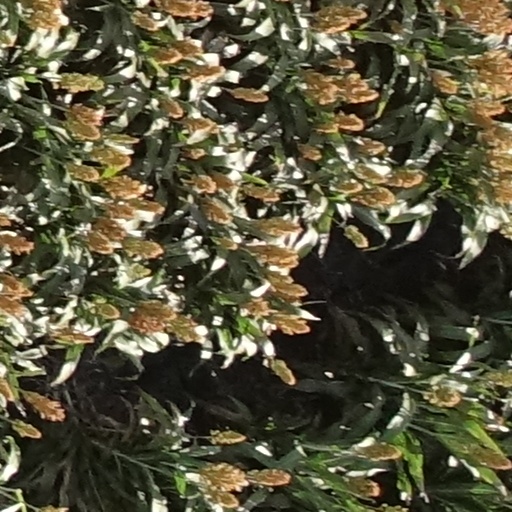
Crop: sorghum